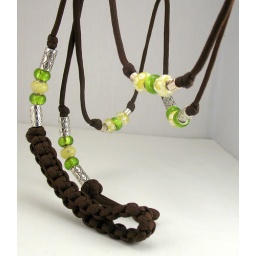
Very cute brown paracord lead with a nice braided handle. Beading in lime green, white, and yellow.